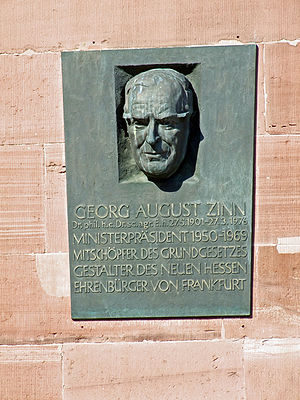
Georg-August Zinn
Mindetavle på Frankfurter Paulskirche
Georg August Zinn var en tysk jurist og politiker. Fra 1951 til 1969 var han ministerpræsident i den tyske delstat Hessen.